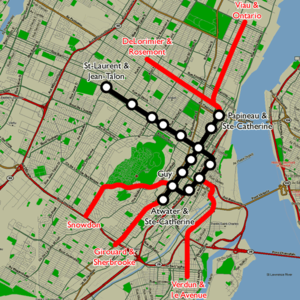
Plan du projet de métro pour Montréal de 1944
Le métro de Montréal est un réseau de transport en commun qui dessert l'île de Montréal ainsi que les villes québécoises de Laval et de Longueuil, au Canada. Métro sur pneumatiques entièrement souterrain, il est géré par la Société de transport de Montréal, organe de l'agglomération de Montréal.